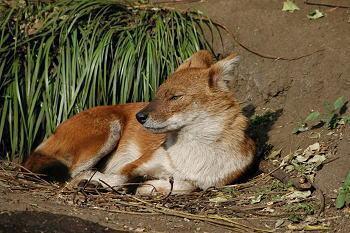
dhole